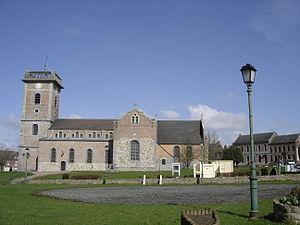
Prisches est une commune française située dans le département du Nord, en région Hauts-de-France.